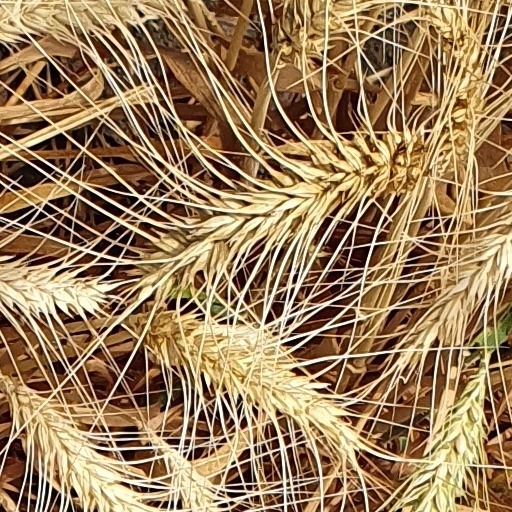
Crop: wheat